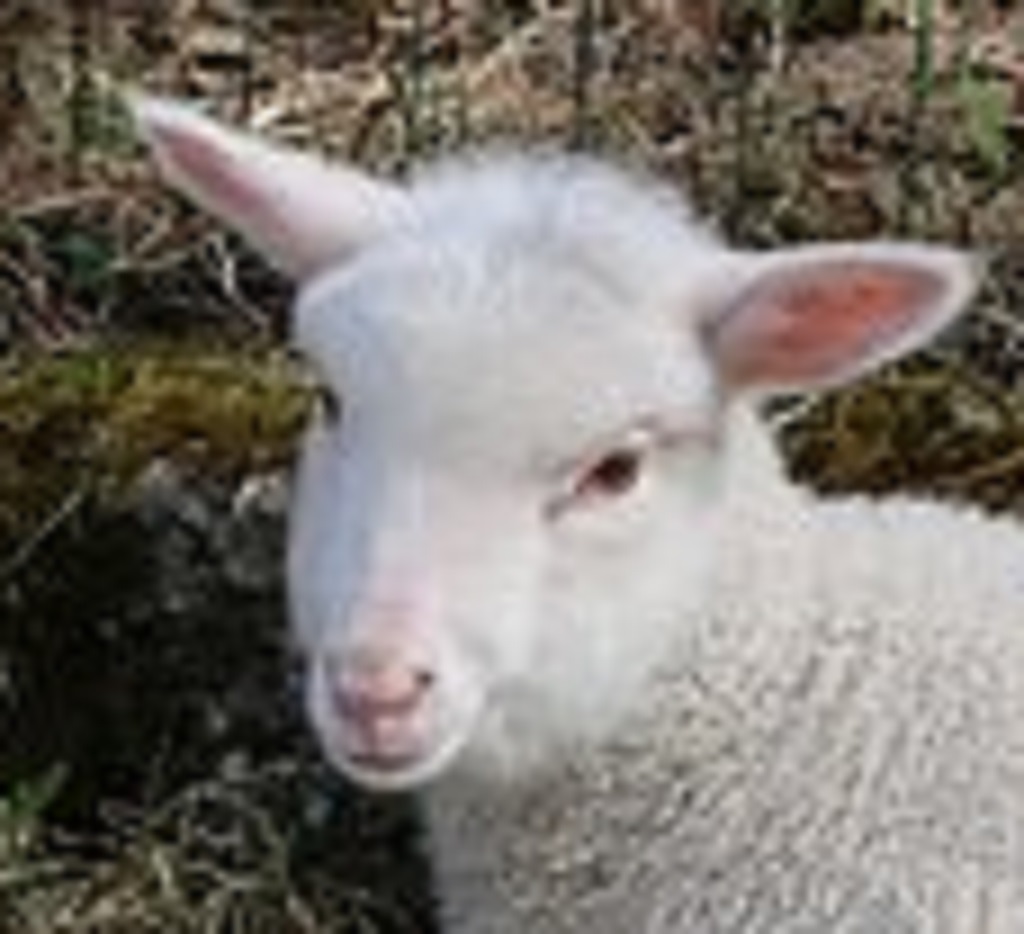
Label: no pain